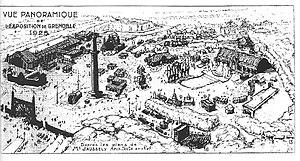
Plan de l'exposition internationale de la houille blanche à grenoble en 1925. Architecte
L’Exposition internationale de la houille blanche et du tourisme est une exposition qui s'est déroulée du 21 mai au 25 octobre 1925 à Grenoble afin de consacrer la ville, capitale de la houille blanche.